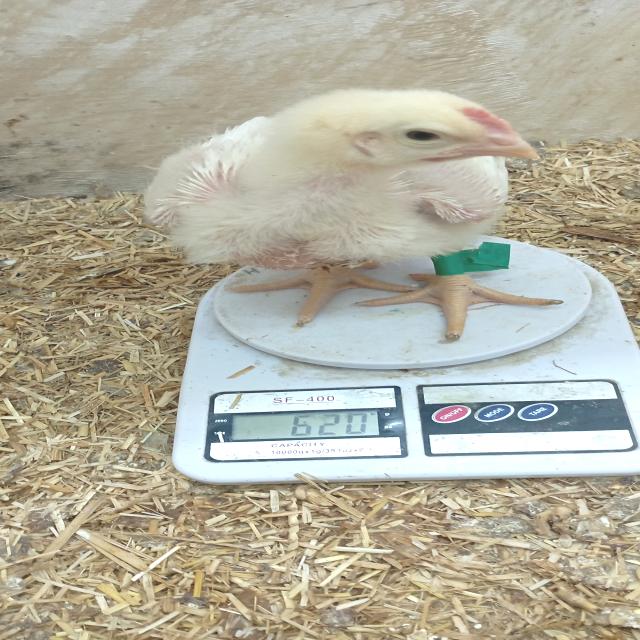
Weight: 620 g